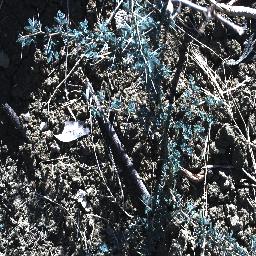
Label: prickly_acacia